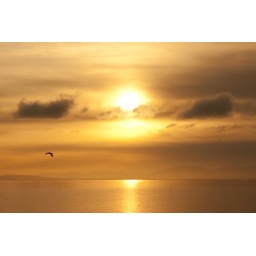
The sky is orange as the sun sets at Iona beach in Richmond